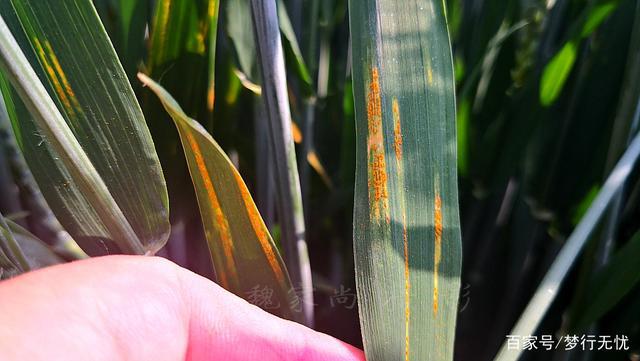
Plant: Wheat
Disease: wheat stripe rust